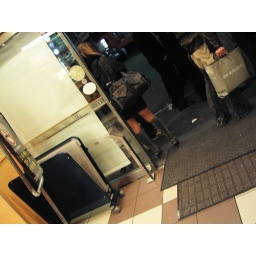
Inside MacDonald's on &amp;quot;Center Gai&amp;quot;, all those guys / kids in black and white suits and girls in short skirts.